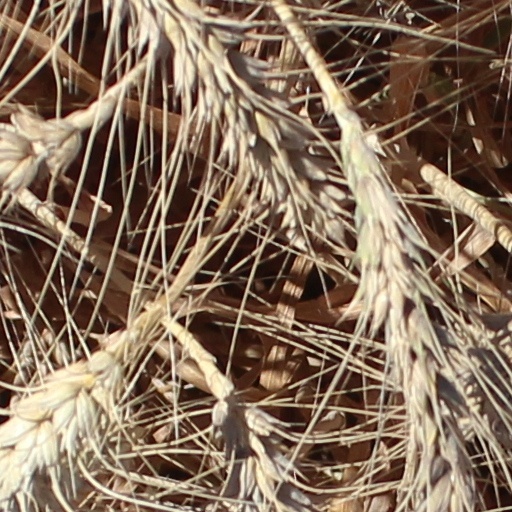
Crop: wheat